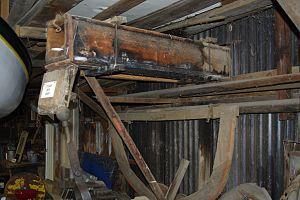
Le cintrage à la vapeur est une technique de travail du bois où des bandes de bois sont chauffées à la vapeur à l'aide d'une étuve à vapeur. La chaleur et l'humidité appliquées rendent le bois suffisamment flexible pour pouvoir le plier facilement autour d'un gabarit pour créer une forme spécifique. Le processus de moulage est généralement effectué en serrant les bandes de bois sur une forme positive, les bandes de bois étant souvent renforcées à l'extérieur avec une bande métallique pour empêcher les éclatements. La méthode a été utilisée dans la fabrication d'une gamme diversifiée de produits, quelques exemples étant en bois la construction de bateaux où il est utilisé dans la mise en forme des nervures de la coque et des bordages, la production des bâtons de crosse traditionnels, des instruments de musique tels que les violons et la fabrication de meubles en bois comme la chaise Windsor et une grande partie du travail de Michael Thonet.